WM Entertainment

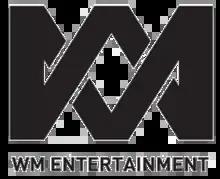
Logo of WM Entertainment (until 2018)

WM Entertainment was founded in 2008 by former South Korean singer Kim Jung-soo, who formally changed his name to Lee Won-min before establishing WM Entertainment.